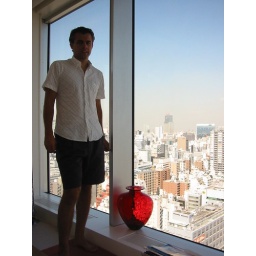
Nikolai in front of the window in Eline and Andreas 21st floor penthouse appartment at Ginza in Tokyo